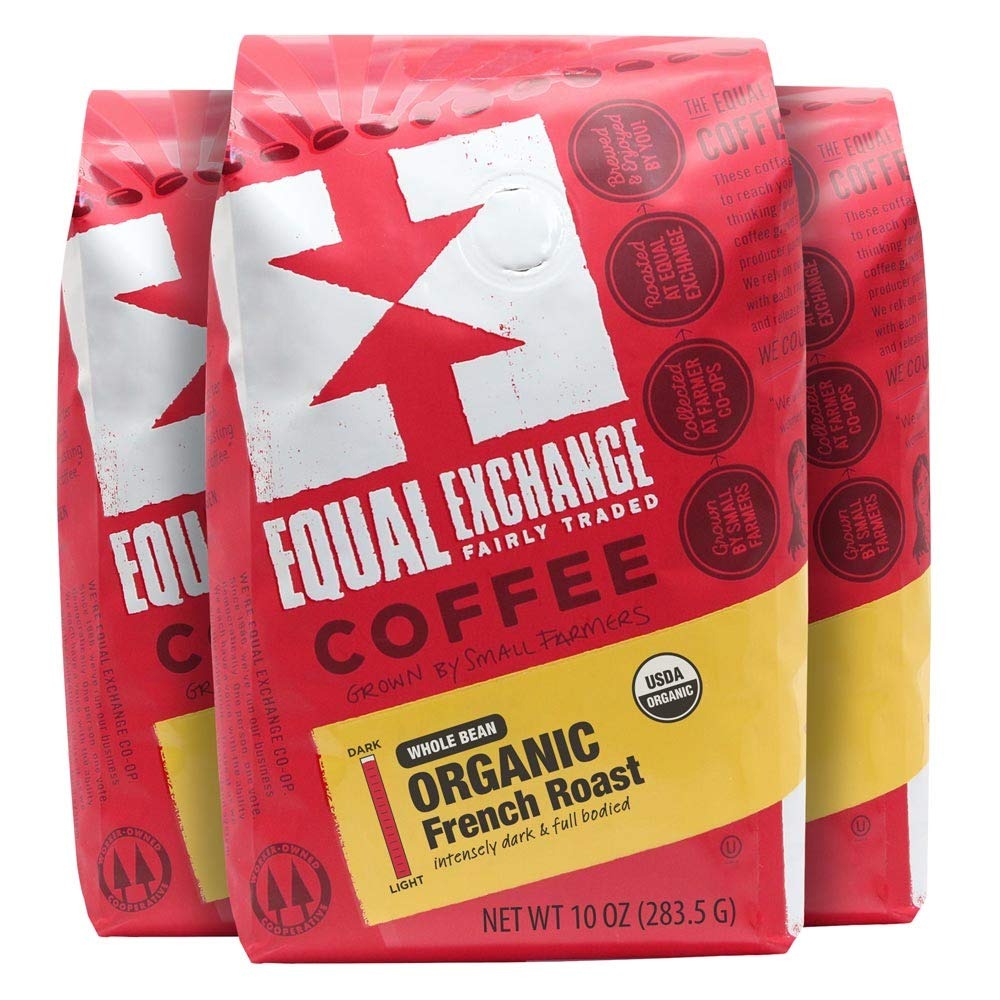
Item Name: Equal Exchange Organic Whole Bean Coffee, French Roast, 10 Ounce (Pack of 3)
Bullet Point 1: Contains 3 bags, 10 oz per bag (30 oz)
Bullet Point 2: TASTE: Organic French Roast Whole Coffee Beans that has Chocolaty Richness and a Subtle Smoky Flavor
Bullet Point 3: ROAST: Balanced Medium & French Roast Blend. State of Readiness: Ingredient
Bullet Point 4: 100% Arabica Coffee Sustainably Grown by Small-Scale Farmer Cooperatives in Latin America, Africa & Asia
Bullet Point 5: 100% Fairly Traded Ingredients, Certified Organic by the USDA, Gourmet Quality, & Certified Kosher
Value: 30.0
Unit: Ounce

Price: 15.285